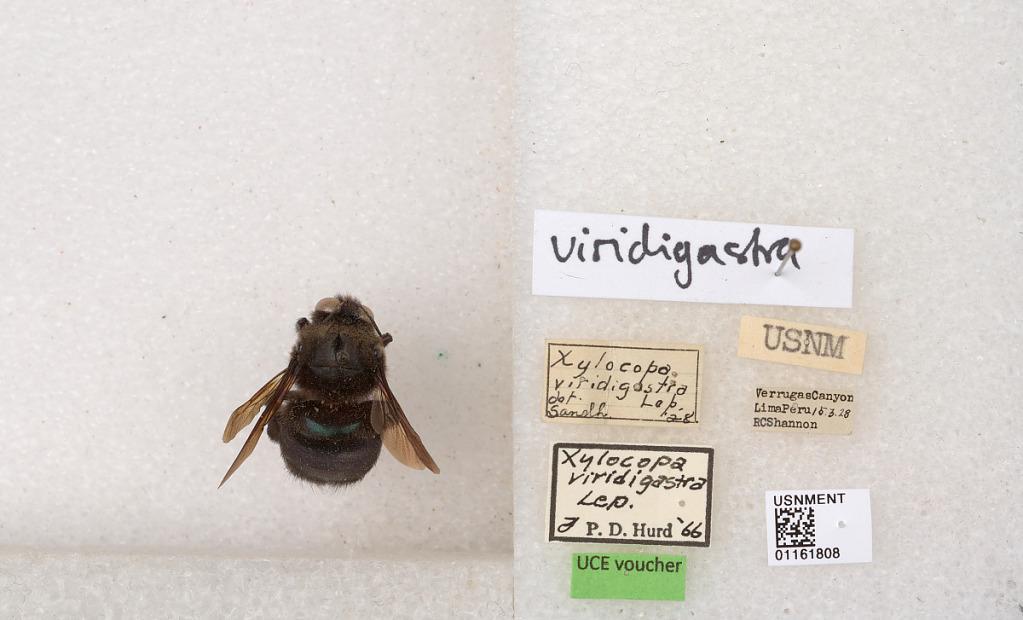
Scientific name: Xylocopa (Schonnherria) viridigastra Lepeletier
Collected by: R. Shannon
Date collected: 1928-3-15
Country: Peru
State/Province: Lima region
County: Huarochiri
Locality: Verrugas Canyon
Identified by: Hurd, P. D.